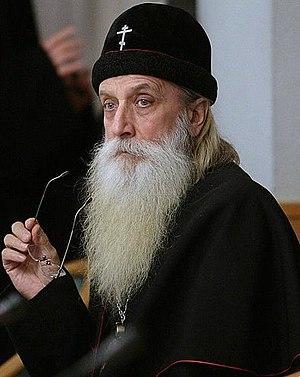
Corneille ou Korniliy est l'actuel primat de l'Église orthodoxe vieille-ritualiste russe avec le titre de Métropolite de Moscou et de toute la Russie. Au moment de son élection, il était à la tête du diocèse de Kazan et Vyatka.
L'Église orthodoxe vieille-ritualiste russe est une Église orthodoxe traditionaliste, née d'un schisme de l'Église orthodoxe russe au XVIIᵉ siècle.